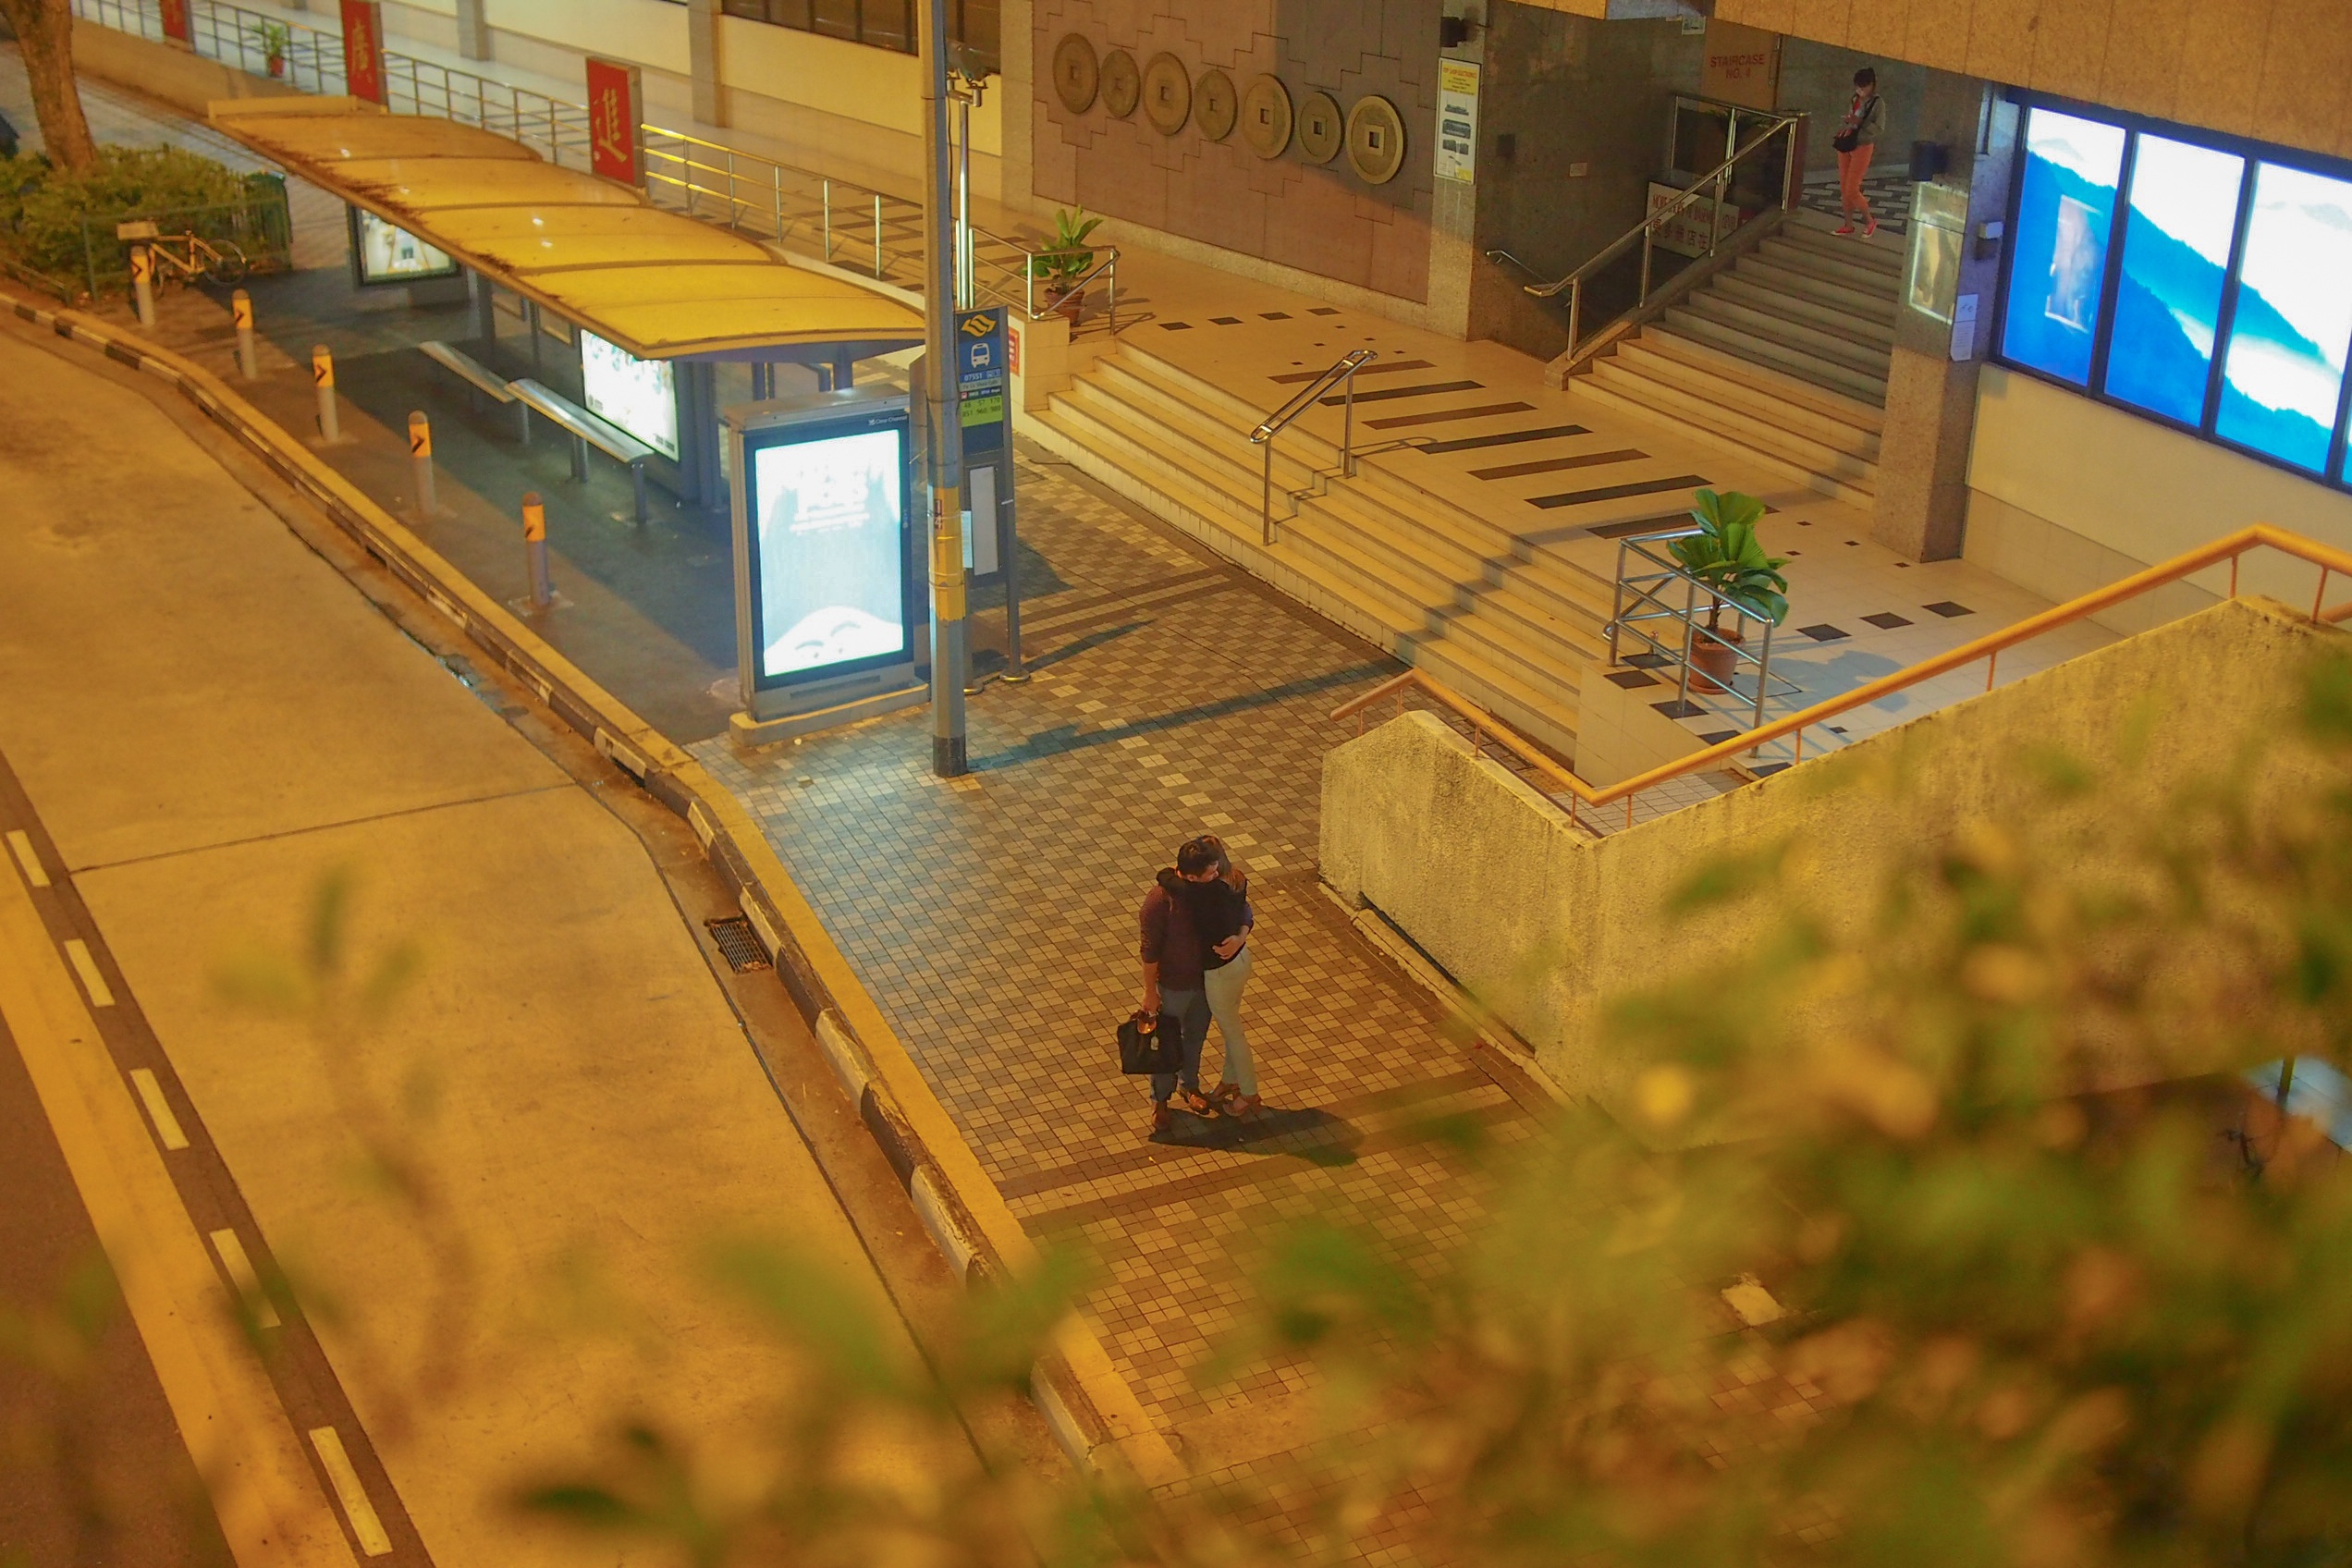
screenshot